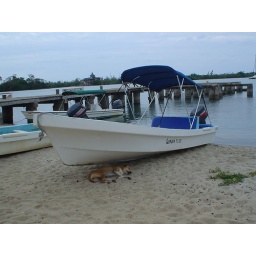
Boats on the beach out front of the main building. And a dog sleeping peacefully underneath the front boat.